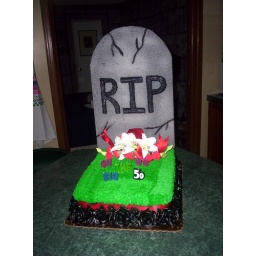
over the hill cake